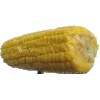
Label: corn